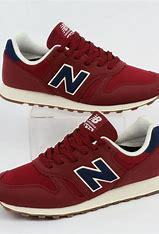
Brand: New
Model: Balance 373